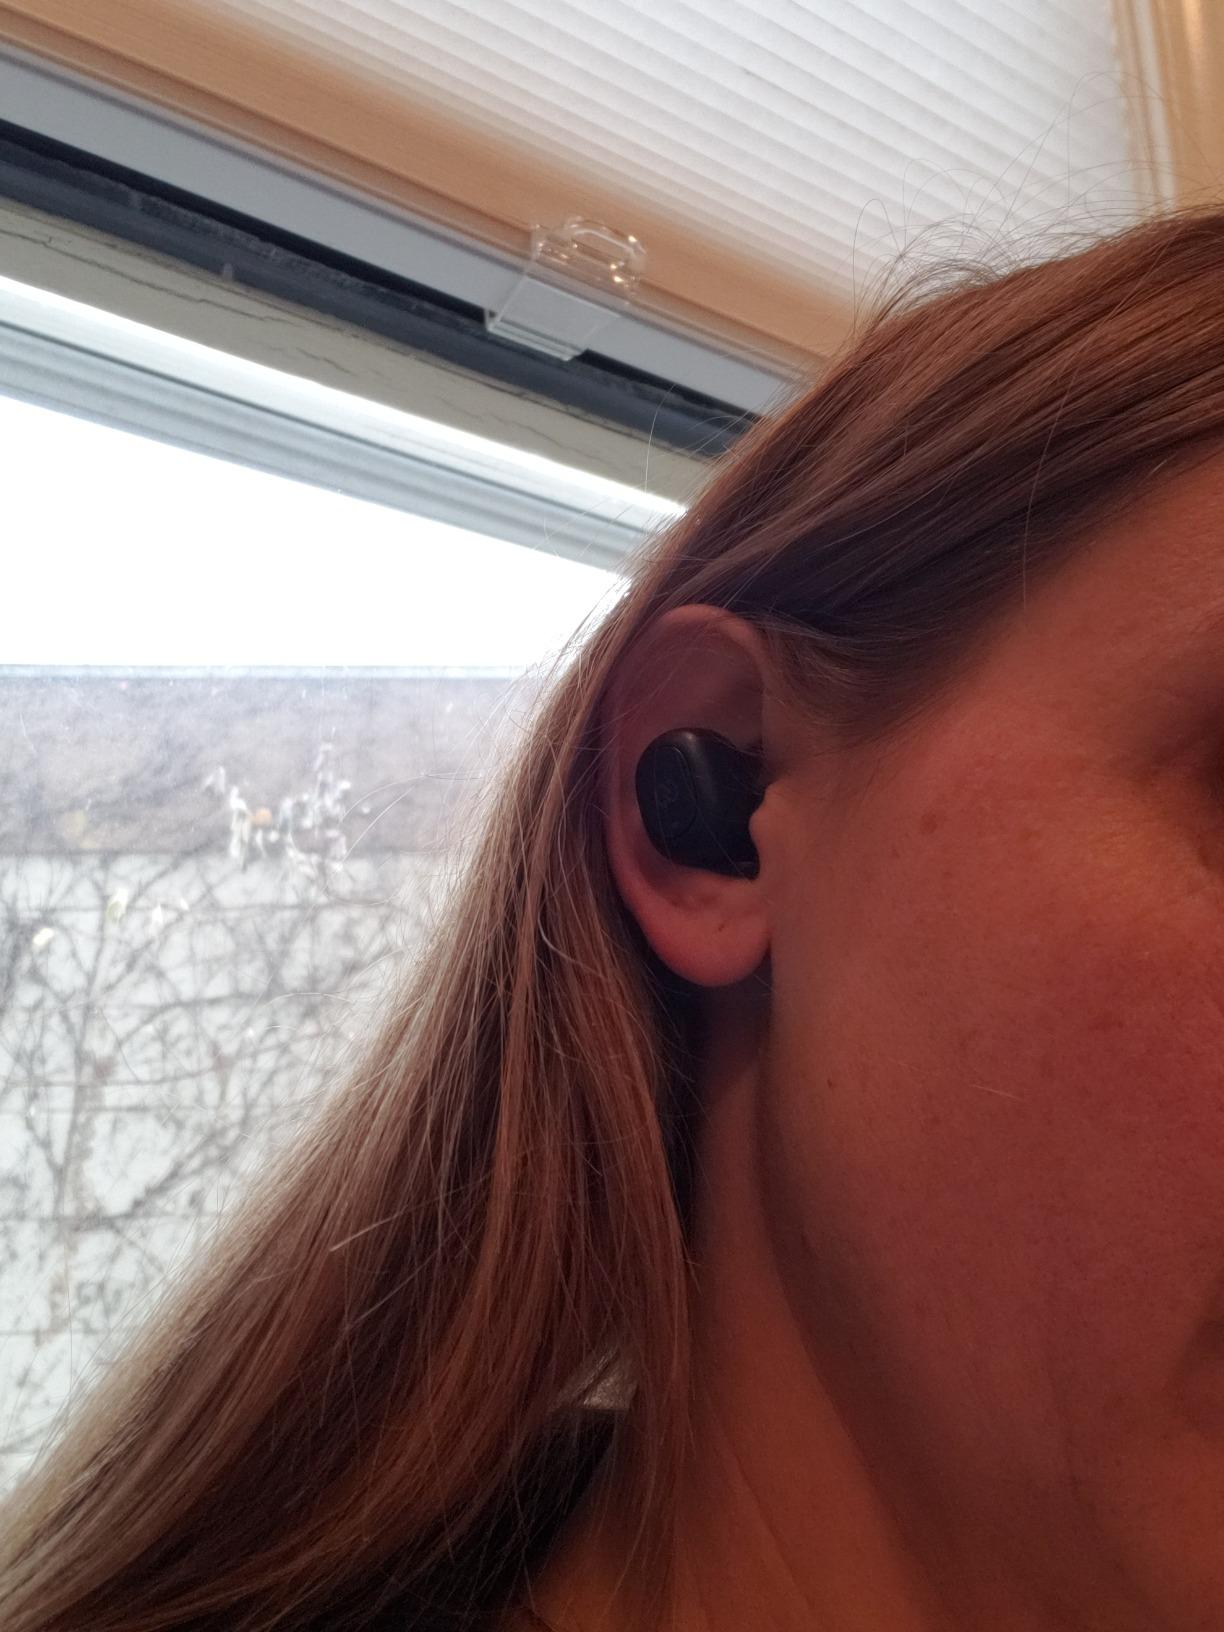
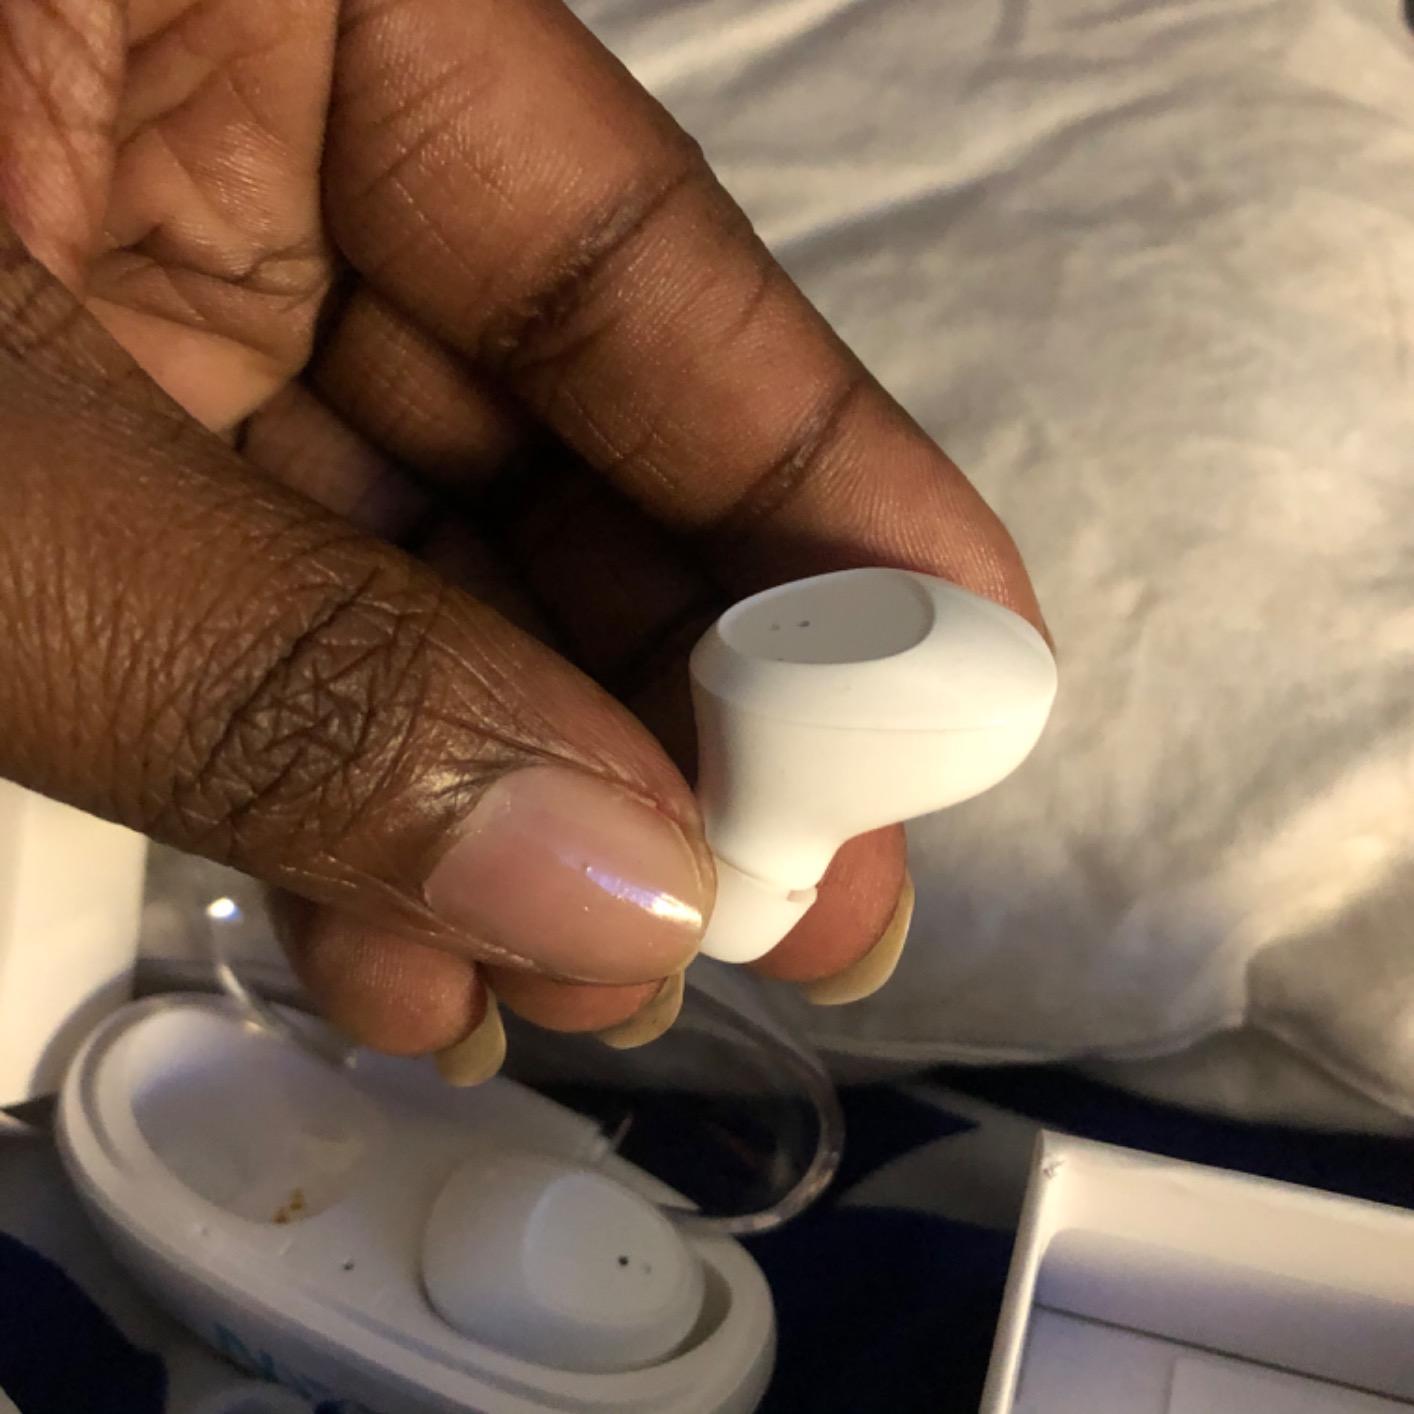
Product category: earbuds
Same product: no